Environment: real
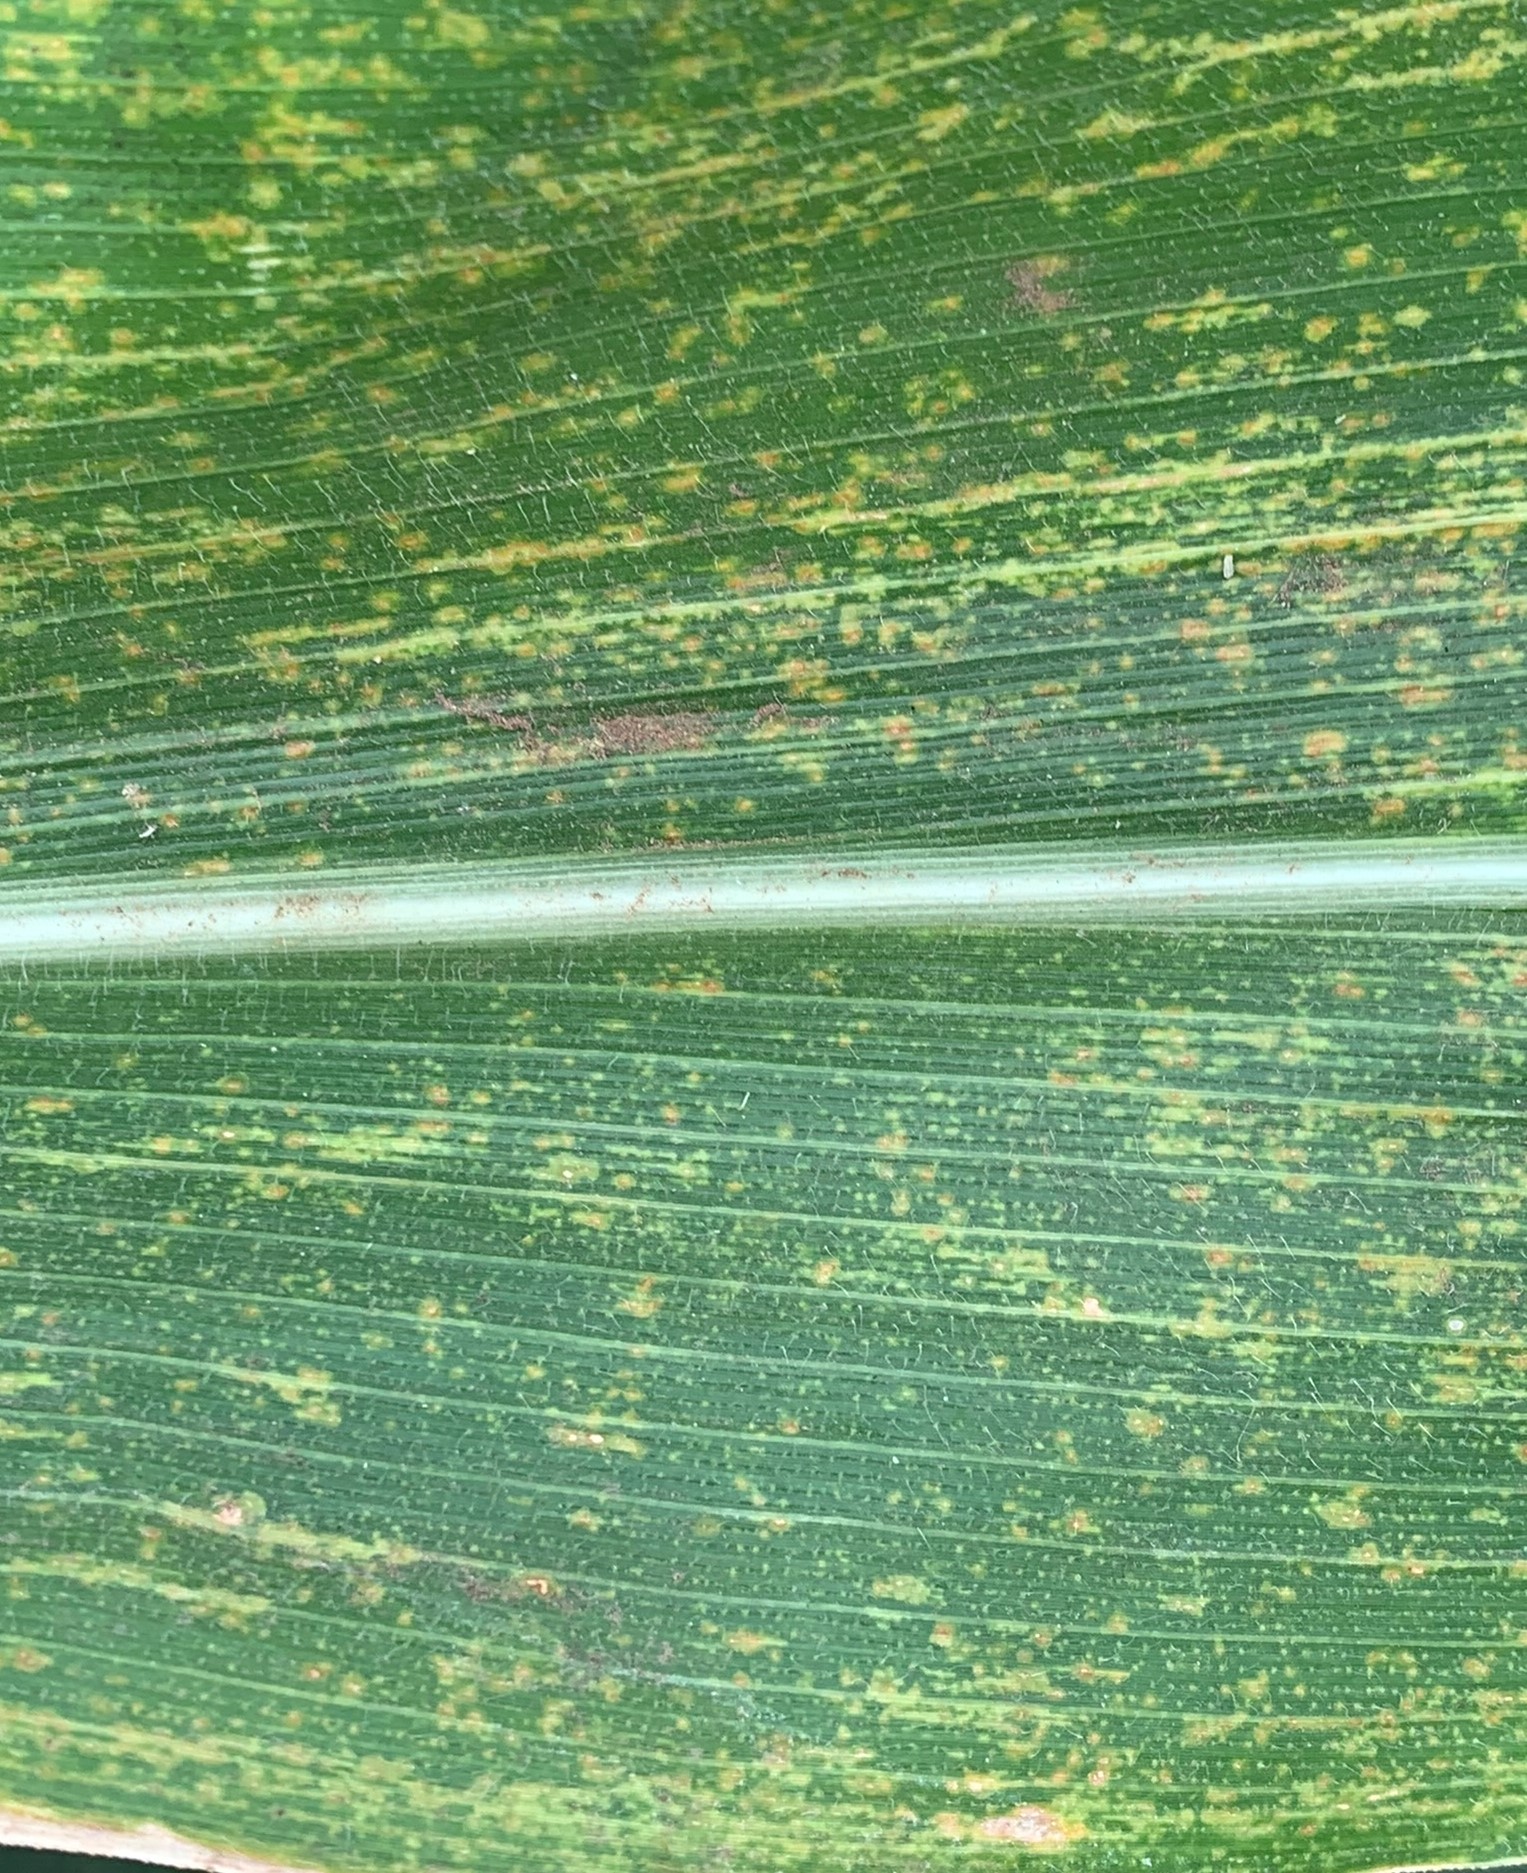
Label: lethal_necrosis